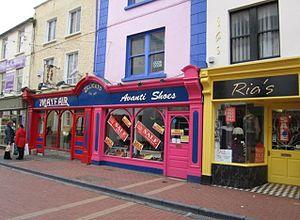
Clonmel est une ville du comté de Tipperary en Irlande.